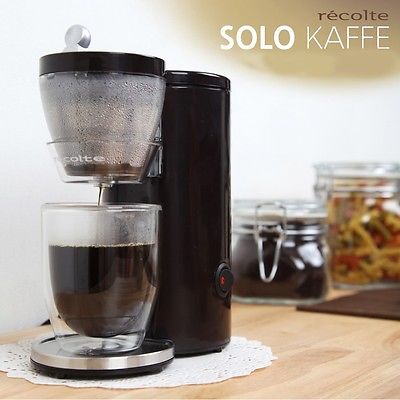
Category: coffee maker